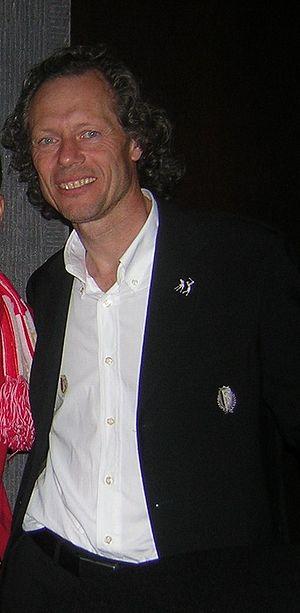
Le trophée du Footballeur pro de l'année est une manifestation belge à l'initiative de Sport/Foot Magazine et de la Ligue Pro qui récompense le meilleur footballeur pro de l'année. Le prix est remis à la fin de la saison. D'autres trophées récompensent le jeune pro, l'entraîneur, le gardien, l'arbitre et le joueur le plus fair-play de l'année. Le classement s'établit sur base des votes des joueurs actifs en Jupiler Pro League ainsi que des joueurs professionnels belges évoluant au plus haut niveau des championnats étrangers.